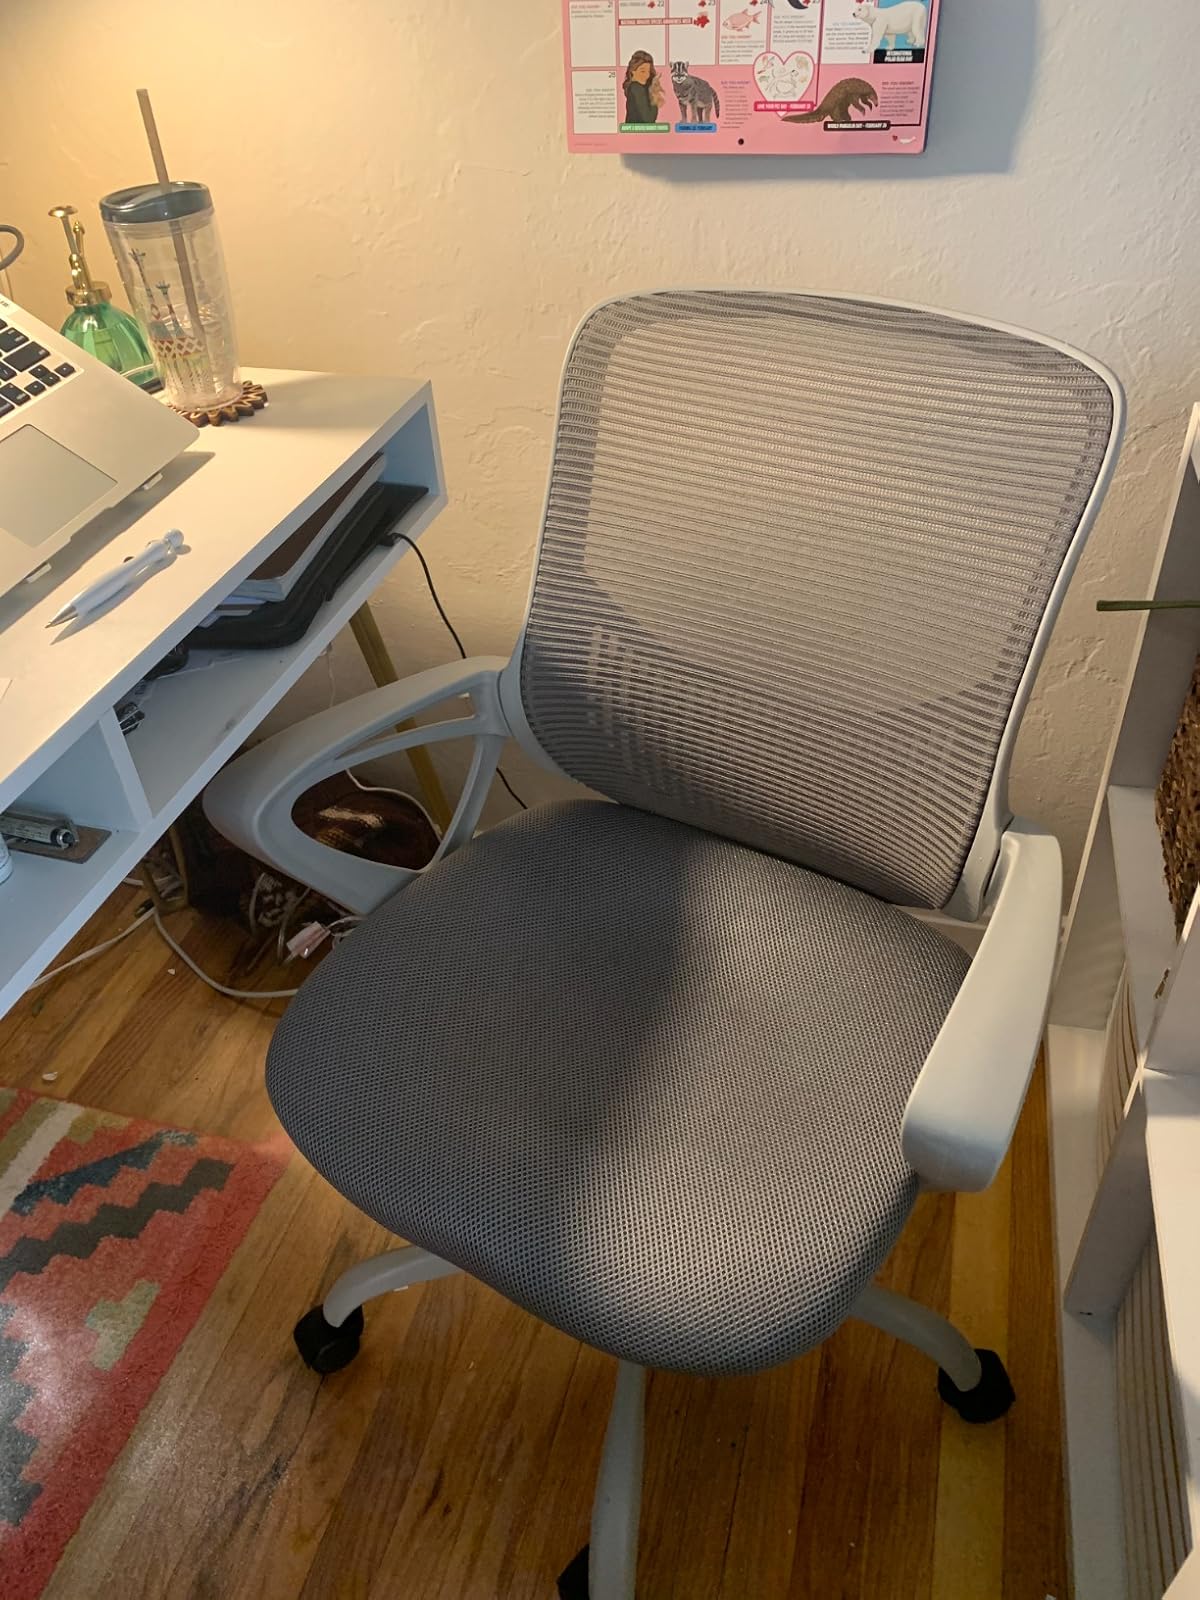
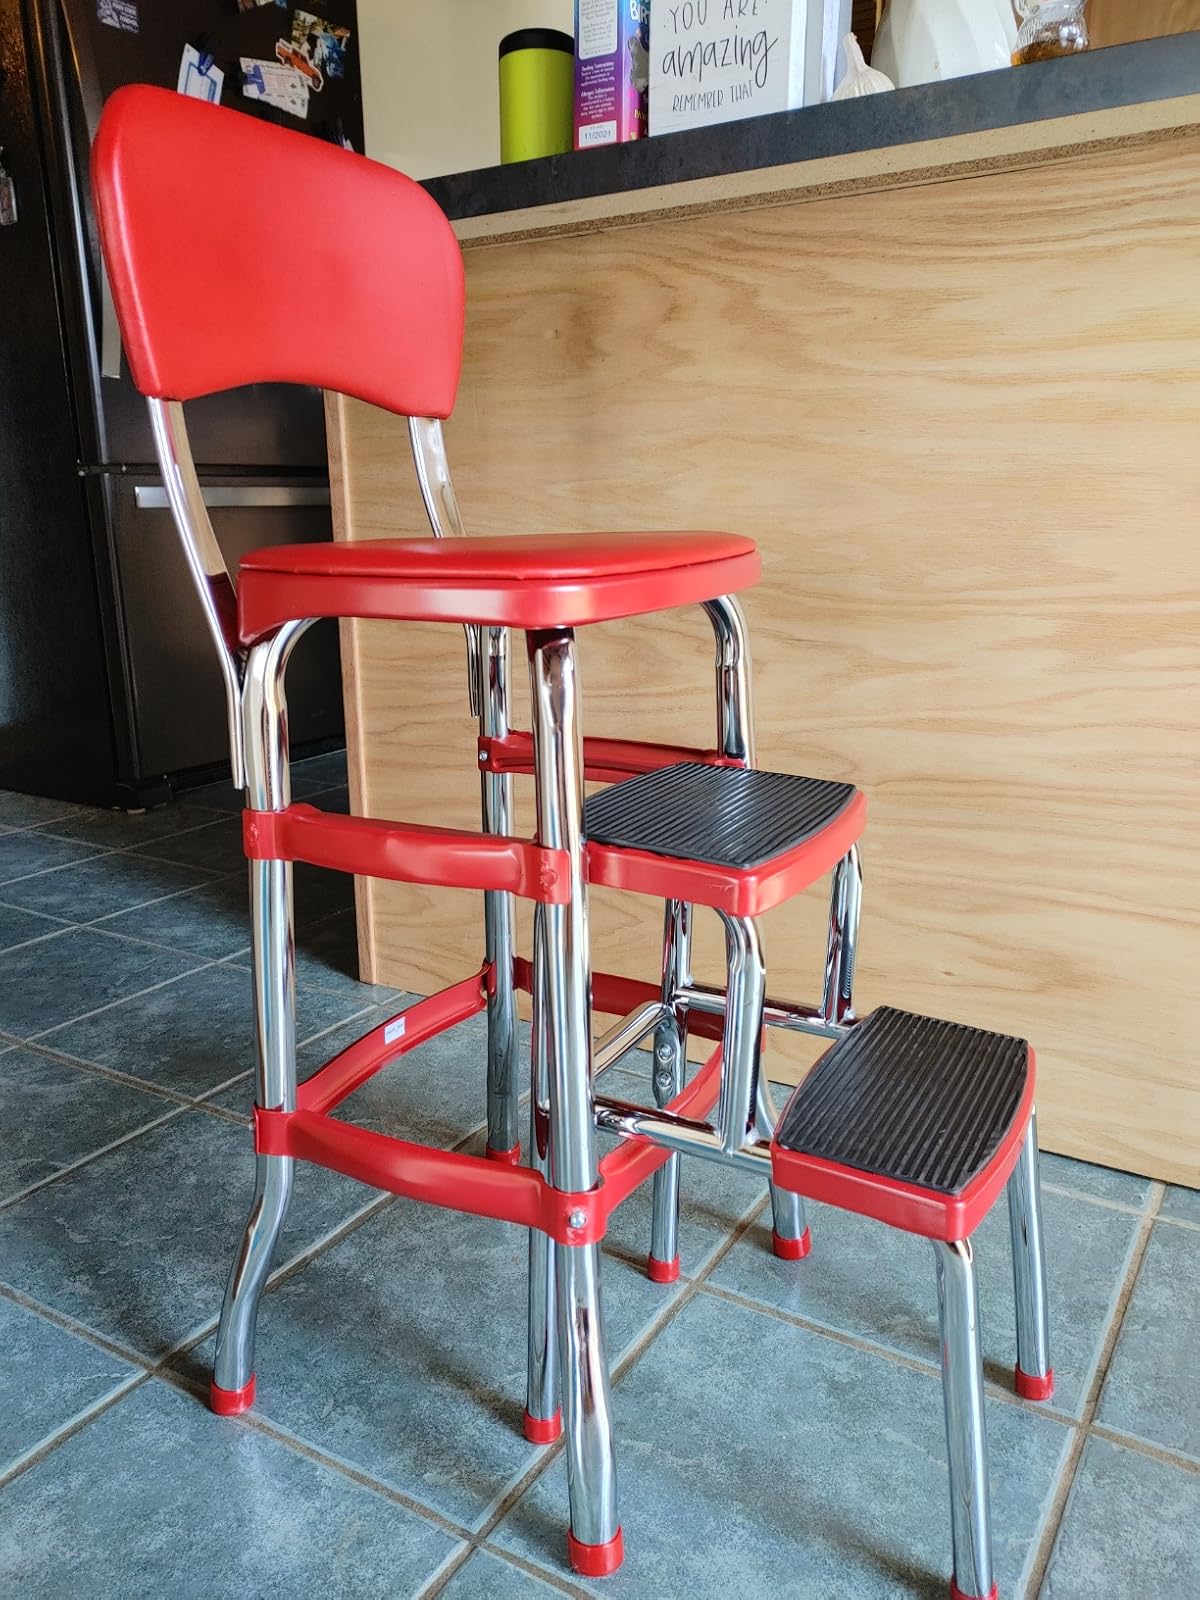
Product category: items_chair
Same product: no